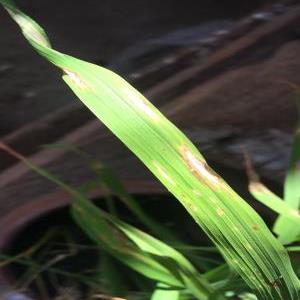
Disease: Blast